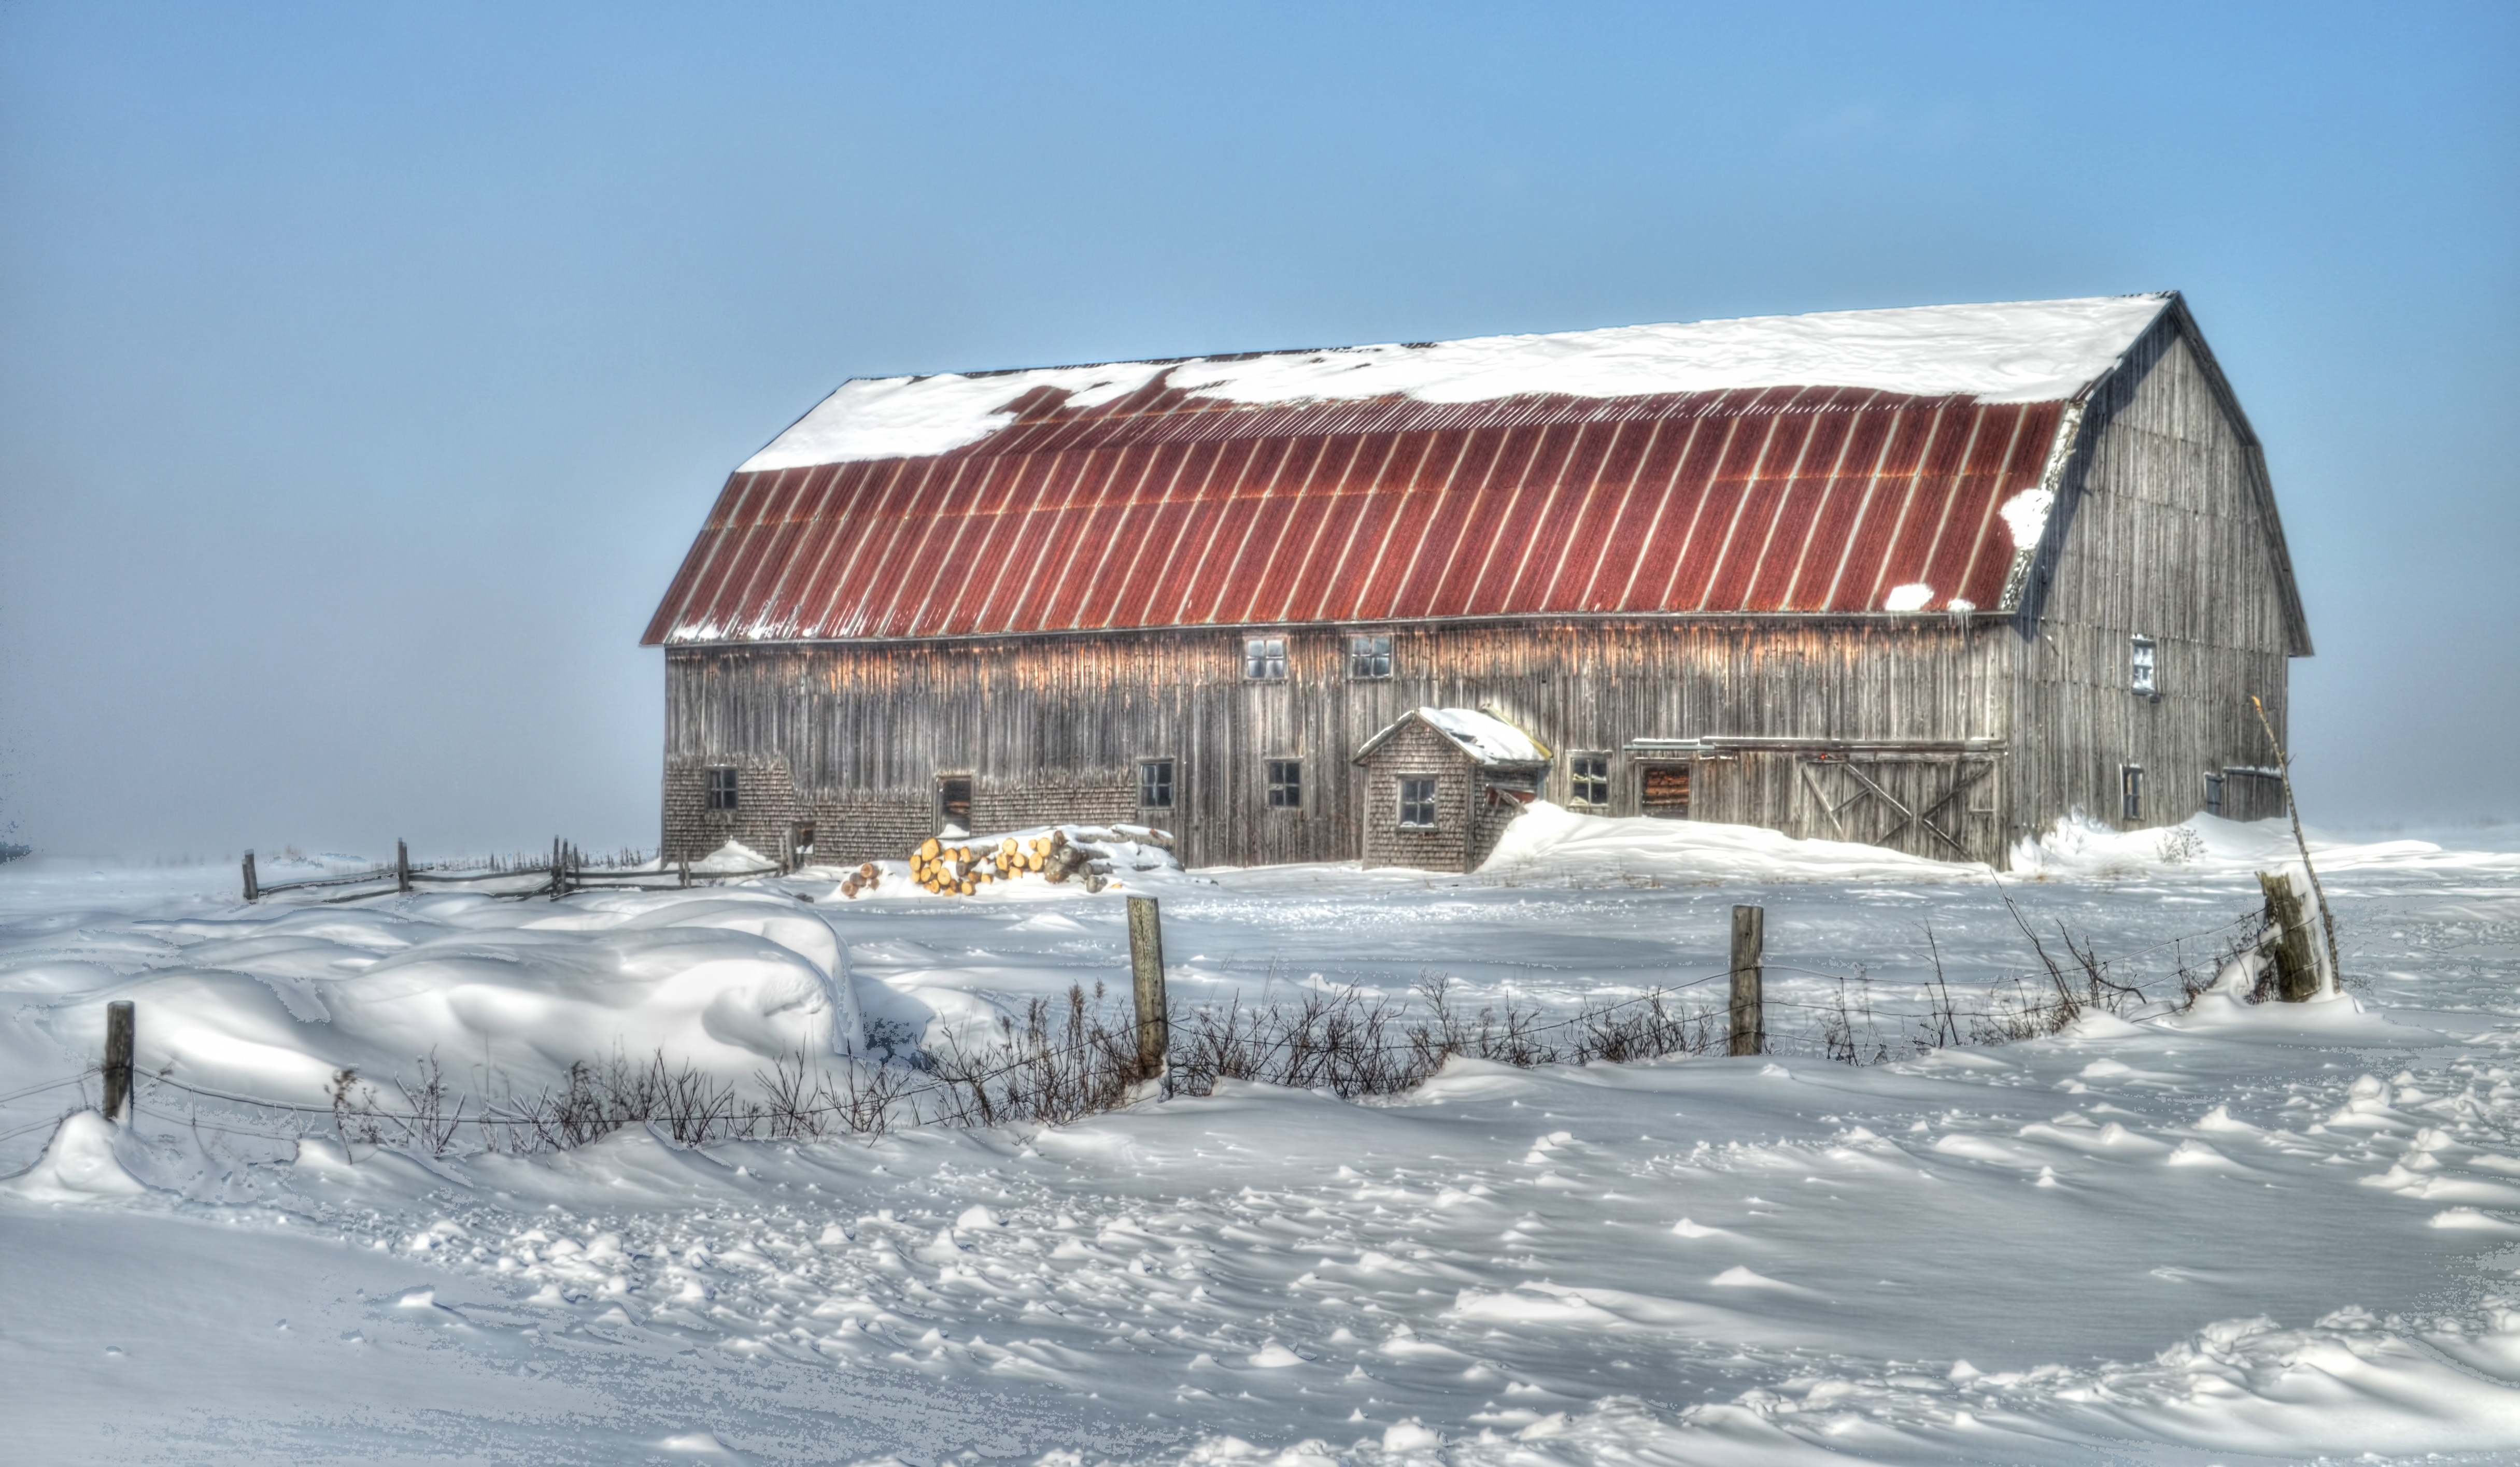
landscape, snow, cold, winter, white, barn, weather, season, winter landscape, blizzard, grange